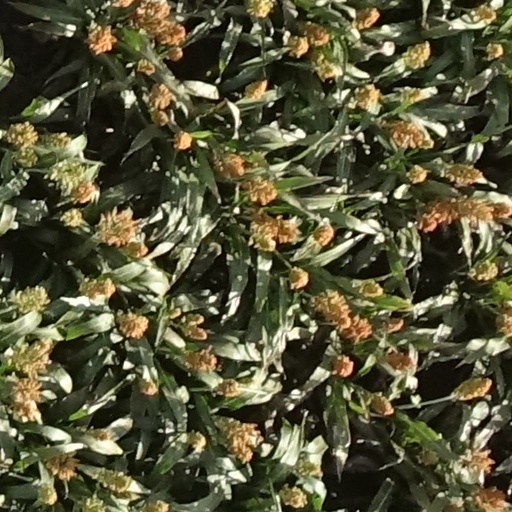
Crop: sorghum